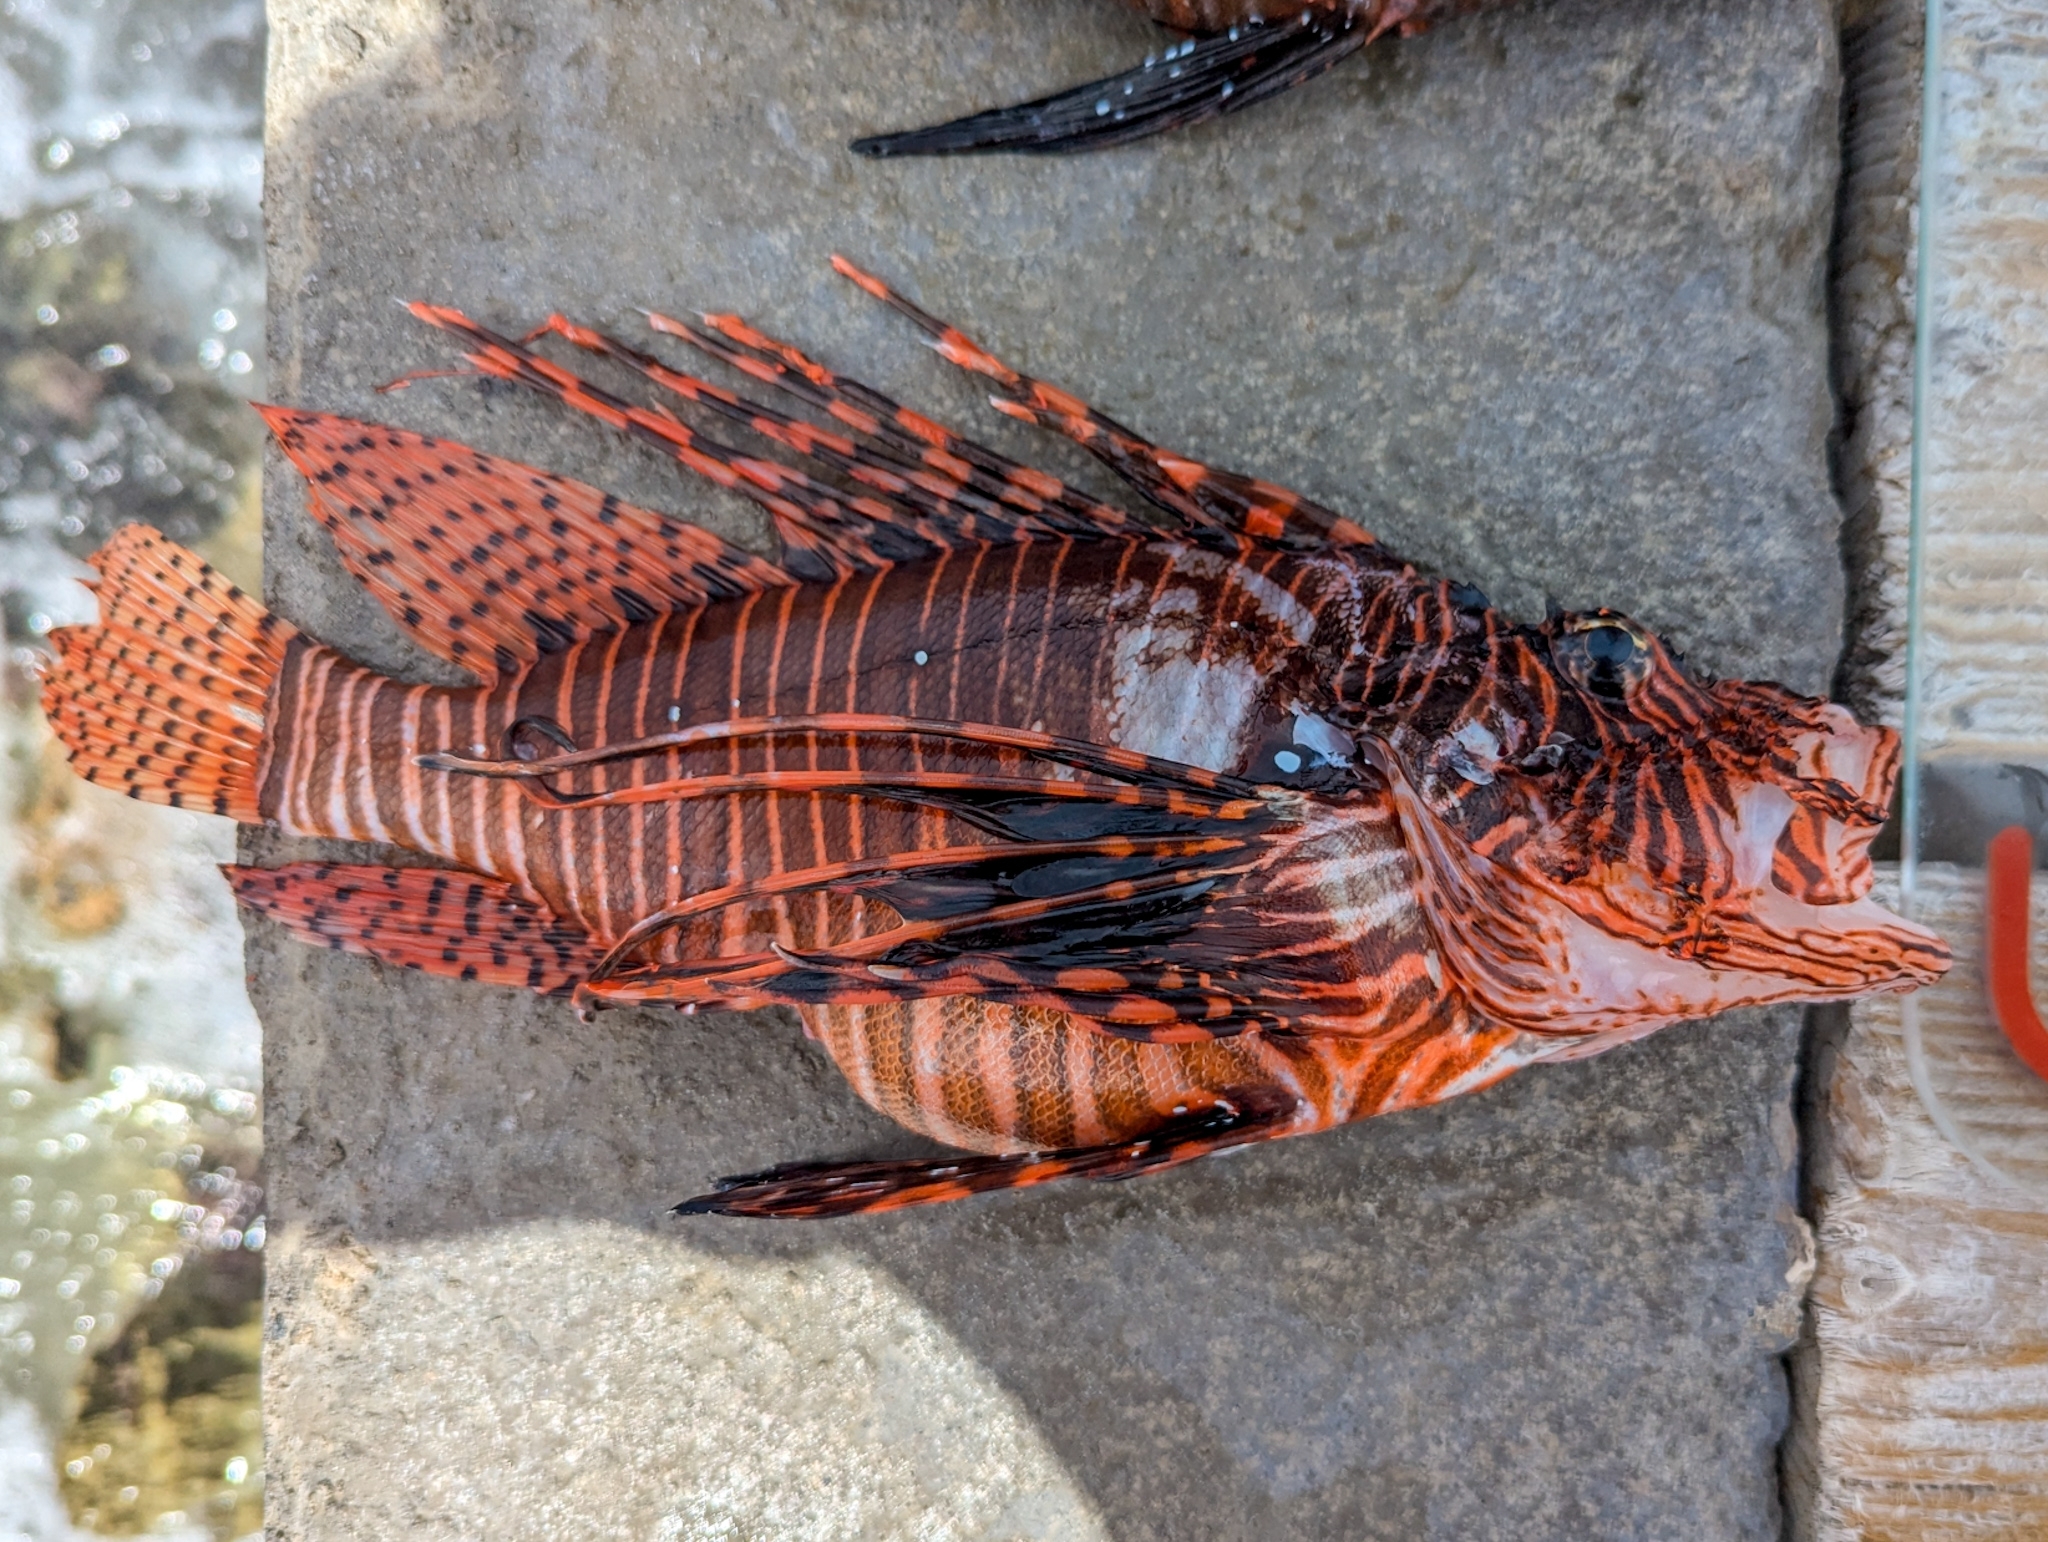
Pterois volitans (Red Lionfish)